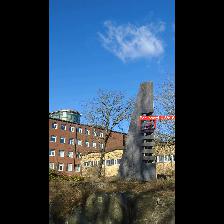
Label: NonHuman